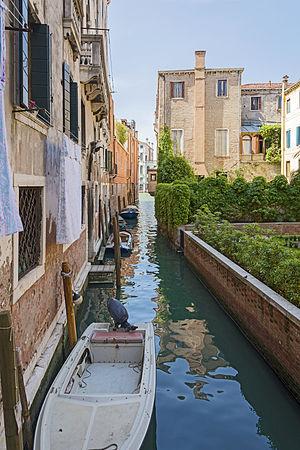
Le rio Ca' Michiel est un canal de Venise dans le sestiere de San Marco.